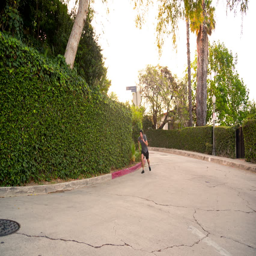
athletic male running in the street .